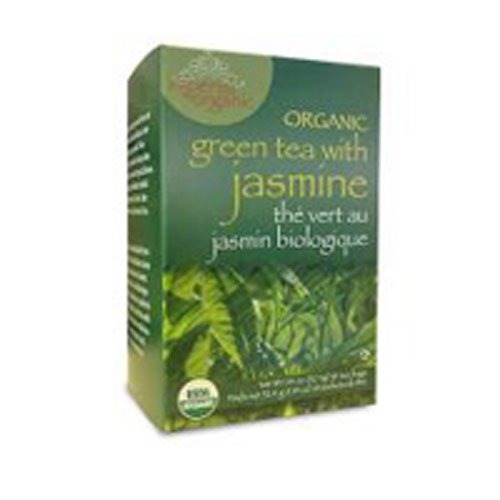
Item Name: Tea, Organic, Imperial Green Jasmine, 18 bag ( Multi-Pack)
Product Description: Tea, Organic, Imperial Green Jasmine, 18 bag ( Multi-Pack)
Value: 18.0
Unit: Count

Price: 4.93